Roger Clark (rally driver)

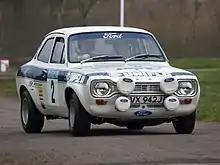
Clark's 1972 RAC Rally-winning Escort RS1600

In 1966 Clark and Porter signed to a works Ford of Britain deal, with the successful partnership lasting 15 years. Ford of Britain lead the Ford of Europe rallying team, sponsored by Esso Uniflo, with Clark initially signed into a three-driver team all using the Ford Cortina GT alongside Vic Elford and . Under their customised contract, the company initially supplied Clark and Porter with improved chassis, body and full works blue-printed engines, which Clark then had built into rally cars in his own workshops. In 1968 Clark switched to the car that he was most associated with, the Ford Escort RS, which he rallied in works form until 1979, and then privately until he retired in the 1980s. Clark and Porter won British Rally Championship titles again in 1972, 1973 and 1975.